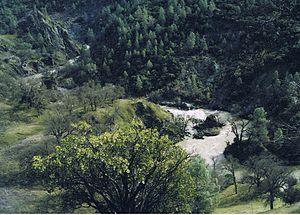
Cache Creek est un cours d'eau traversant les comtés de Lake, Colusa et Yolo en Californie, aux USA, et un affluent droit du fleuve Sacramento, par le Cache Creek Settling Basin.